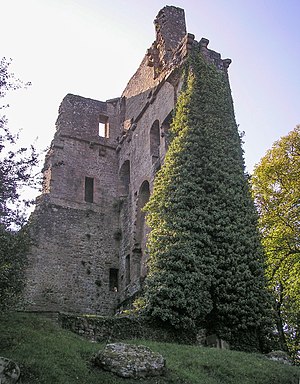
Vire / Geografi
Ruinerne af fangetårnet som tidligere var firkantet
Vire er en kommune i departementet Calvados i Basse-Normandie regionen i det nordvestlige Frankrig. Indbyggerne kaldes Virois.